Anton Krotov

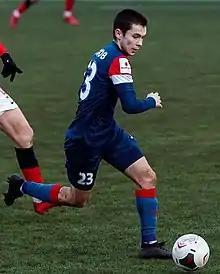
Krotov with Irtysh Omsk in 2020

Anton Alekseyevich Krotov (born 28 January 1998) is a Russian football player who plays for FC Sibir Novosibirsk.